Samson Occom

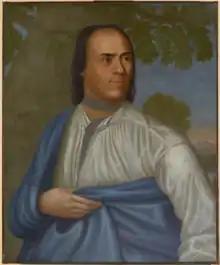
Nathaniel Smibert, "Samson Occom" (c. 1750).

Samson Occom (1723 – July 14, 1792; also misspelled as Occum and Alcom) was a member of the Mohegan nation, from near New London, Connecticut, who became a Presbyterian cleric. Occom was the second Native American to publish his writings in English (after son-in-law Joseph Johnson (Mohegan/Brothertown) whose letter to Moses Paul, published April 1772, preceded Occom's by 6 months), the first Native American to write down his autobiography, and also helped found several settlements, including what ultimately became known as the Brothertown Indians. Together with the missionary John Eliot, Occom became one of the foremost missionaries who cross-fertilised Native American communities with Christianized European culture.